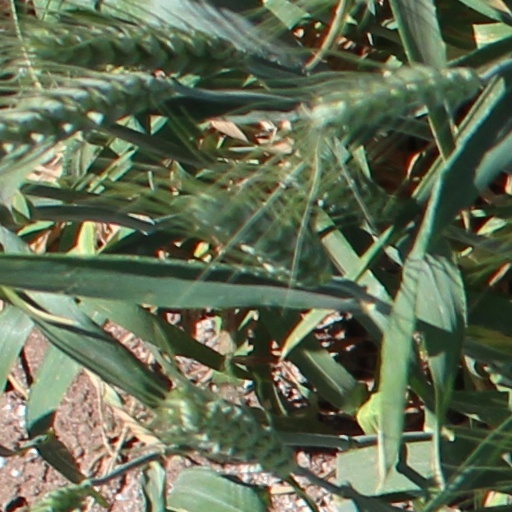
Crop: wheat